Leo Feist

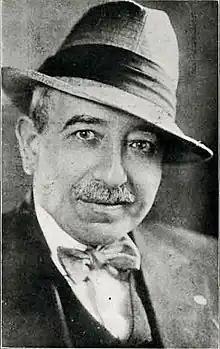
Leo FeistPhoto from "Music Trade Review", 1922

Leopold Feist (January 3, 1869, New York City or Mount Verson, New York – June 21, 1930, Mount Vernon, New York) was a pioneer in the popular music publishing business. In 1897, Feist founded and ran a music publishing firm bearing his name. In the 1920s, at the height of the golden age of popular music, his firm was among the seven largest publishers of popular music in the world. The company used the motto "You can't go wrong, with any FEIST Song."